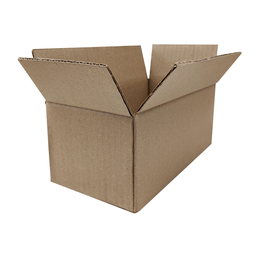
Label: cardboard